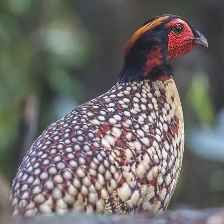
Species: CABOTS TRAGOPAN
Scientific name: TRAGOPAN CABOTI